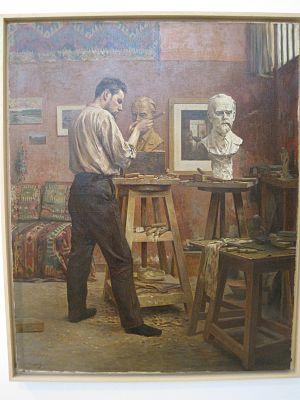
Musée art Montbéliard - Le sculpteur Armand Bloch dans son atelier réalisée par le peintre Charles Weiss
Armand Lucien Bloch, dit Armand Bloch, né le 1ᵉʳ juillet 1866 à Montbéliard et mort le 5 mars 1932 à Paris, est un sculpteur français.
Le musée du Château des ducs de Wurtemberg est un « musée d'histoire du château de Montbéliard, des beaux-arts, d'arts décoratifs, d’art contemporain et d'art moderne » associé au musée d'archéologie et d'histoire naturelle de Montbéliard. Les origines du musée hébergé à l'Hôtel Beurnier-Rossel puis au Château de Montbéliard dans le département du Doubs remonte à 1843. Le musée est labellisé Musée de France.